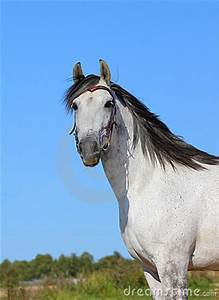
Label: cavallo